GI Underground Press

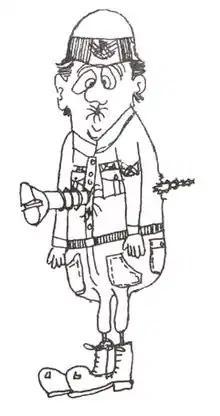
The Screwed GI, first published in "Last Harass", was often reprinted in other papers

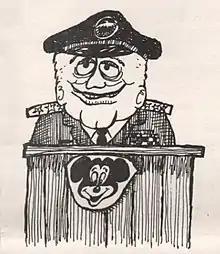
The Mickey Mouse General"A Four-Year Bummer" Cover Oct-Nov 1969

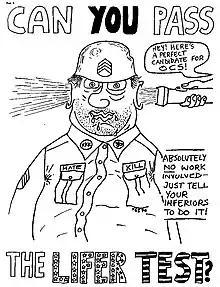
The Lifer Test from "Vietnam GI" May 1970

During the Vietnam War an unprecedented flowering of underground newspapers occurred throughout the U.S. and internationally. They became key platforms for antiwar, civil rights, black power and anti-establishment sentiment and politics at a time when the more established press would rarely carry these messages. During the same period, U.S. soldiers turned against the war and the military in increasing numbers and began producing their own underground press. In March 1969 the four U.S. military branches told the Senate Armed Services Subcommittee they had counted over 40,000 desertions during the 1967 fiscal year and over 53,000 in 1968. A 1971, then classified, internal report commissioned by the Pentagon reported that 58 percent of the Army enlisted men surveyed "cited the Vietnam War as the major cause of their dissident activities," with 38 percent complaining about "the way the Army treats the individual." Several military specialists were also sounding the alarm and warning about the possible collapse of the U.S. Armed Forces. In 1969 this phenomenon had become so evident it prompted the "New York Times" to comment, "a startling number of servicemen – some so sophisticated that they cite the Nuremberg trials as their guide – have decided to do their own thinking."